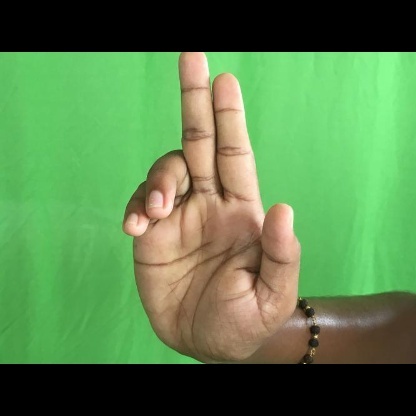
Mudra: Ardhapathaka